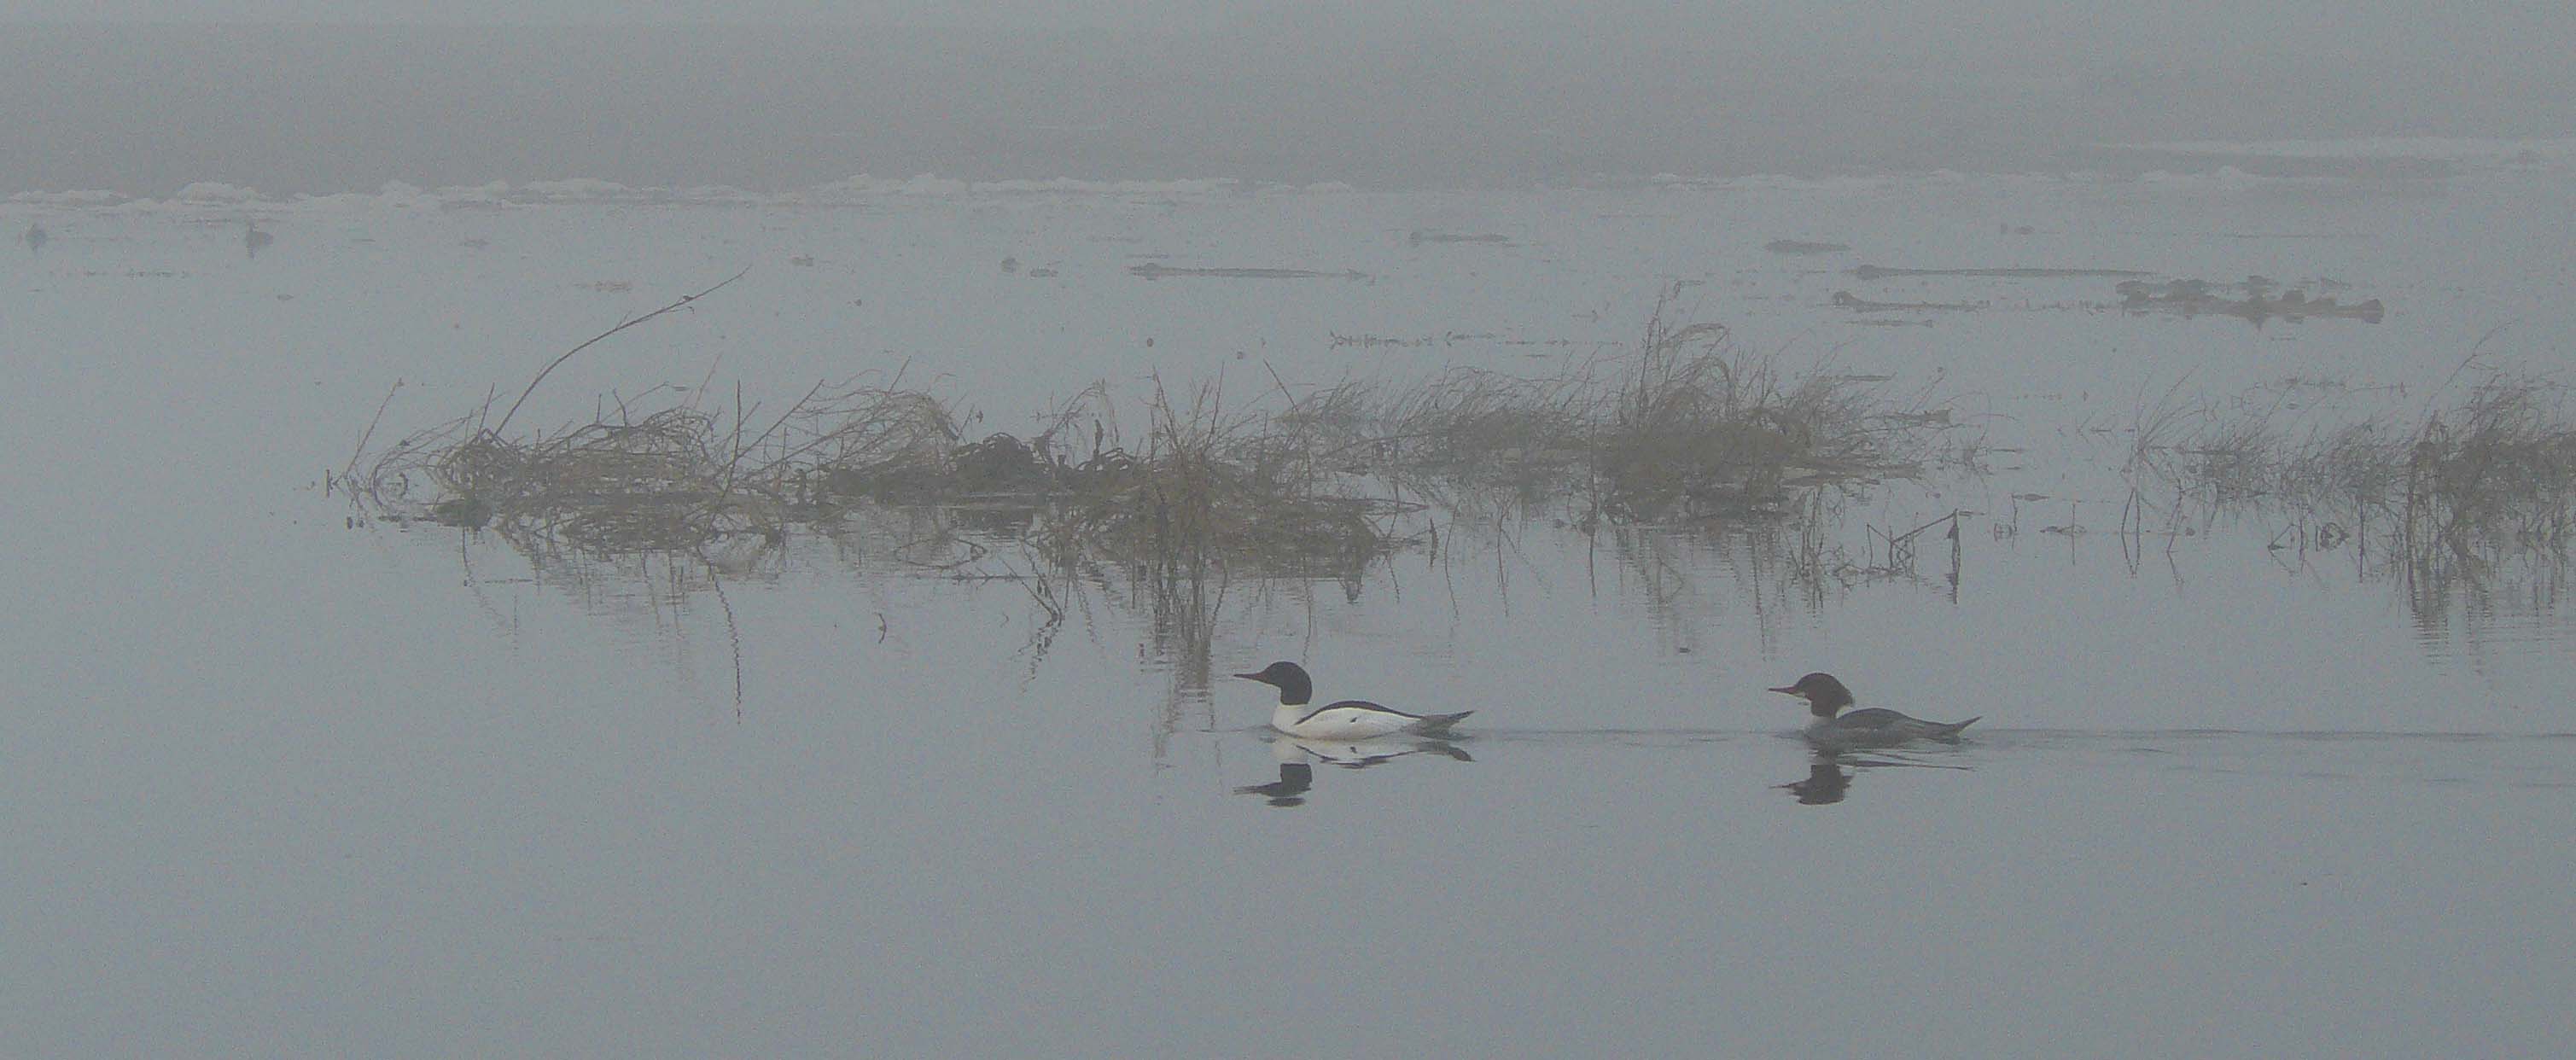
marsh, snow, winter, bird, flock, park, weather, lagoon, birds, san, duck, wetland, common, state, water bird, mergus, merganser, mating, ritual, bird migration, simeon, atmospheric phenomenon, animal migration, ducks geese and swans